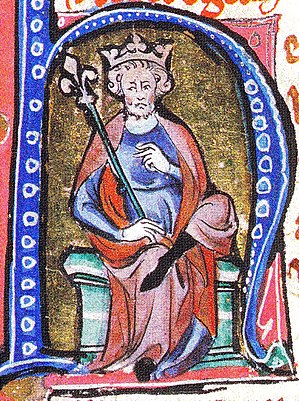
Knud den Store
Knud den Store også kendt som Knud 2. var konge af Danmark 1018-1035, af England 1016-1035 og af Norge 1028-1035, der tilsammen ofte bliver omtalt som Nordsøimperiet. Han var søn af Svend Tveskæg, hvilket også gav ham patronymet Sveinsson (oldnordisk) Sweynsson (engelsk). Trods hans store samtidige betydning svandt arven efter Knud den Store hurtigt, først med hans børns død mindre end et tiår efter hans egen og endeligt med den normanniske erobring af England i 1066. Han bliver populært omtalt i legenden om Kong Knud og tidevandet, der bygger på en fortælling om, hvordan Knud som en vis konge irettesatte sine hoffolk for deres sleske adfærd.